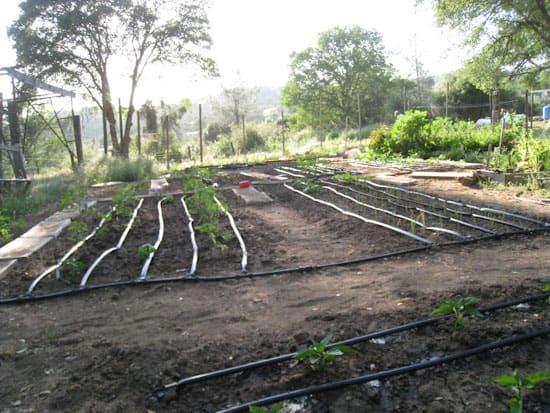
Kilimo cha teknolojia ya kisasa ambapo mazao yamepandwa kwa mstari, chini kuna bomba nyingi nyeusi zenye maji zinazotumika katika umwagiliaji, eneo hilo limezungukwa na miti mbalimbali.